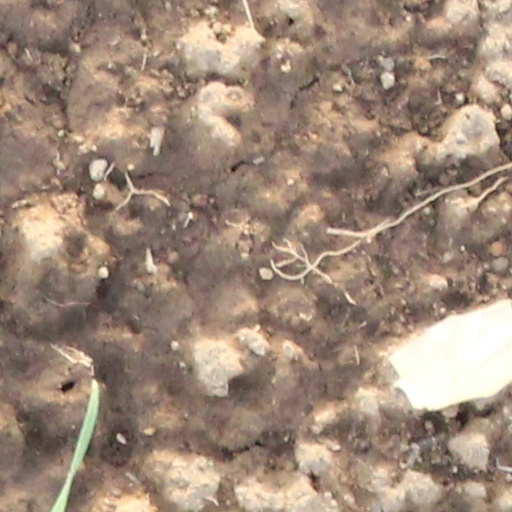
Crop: wheat